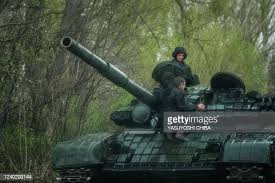
Label: Tank